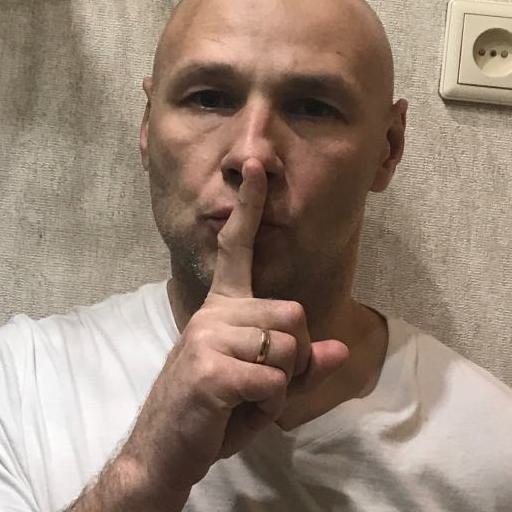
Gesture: mute